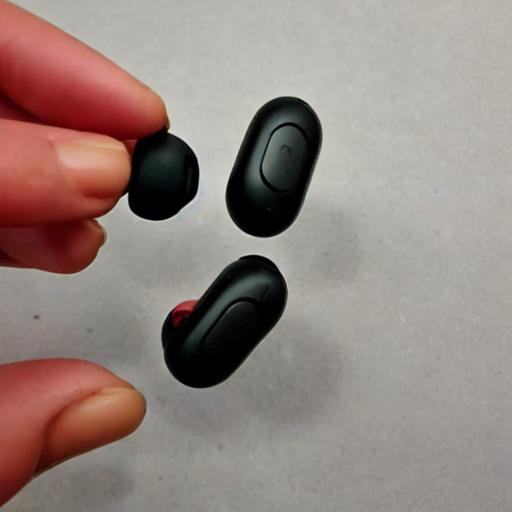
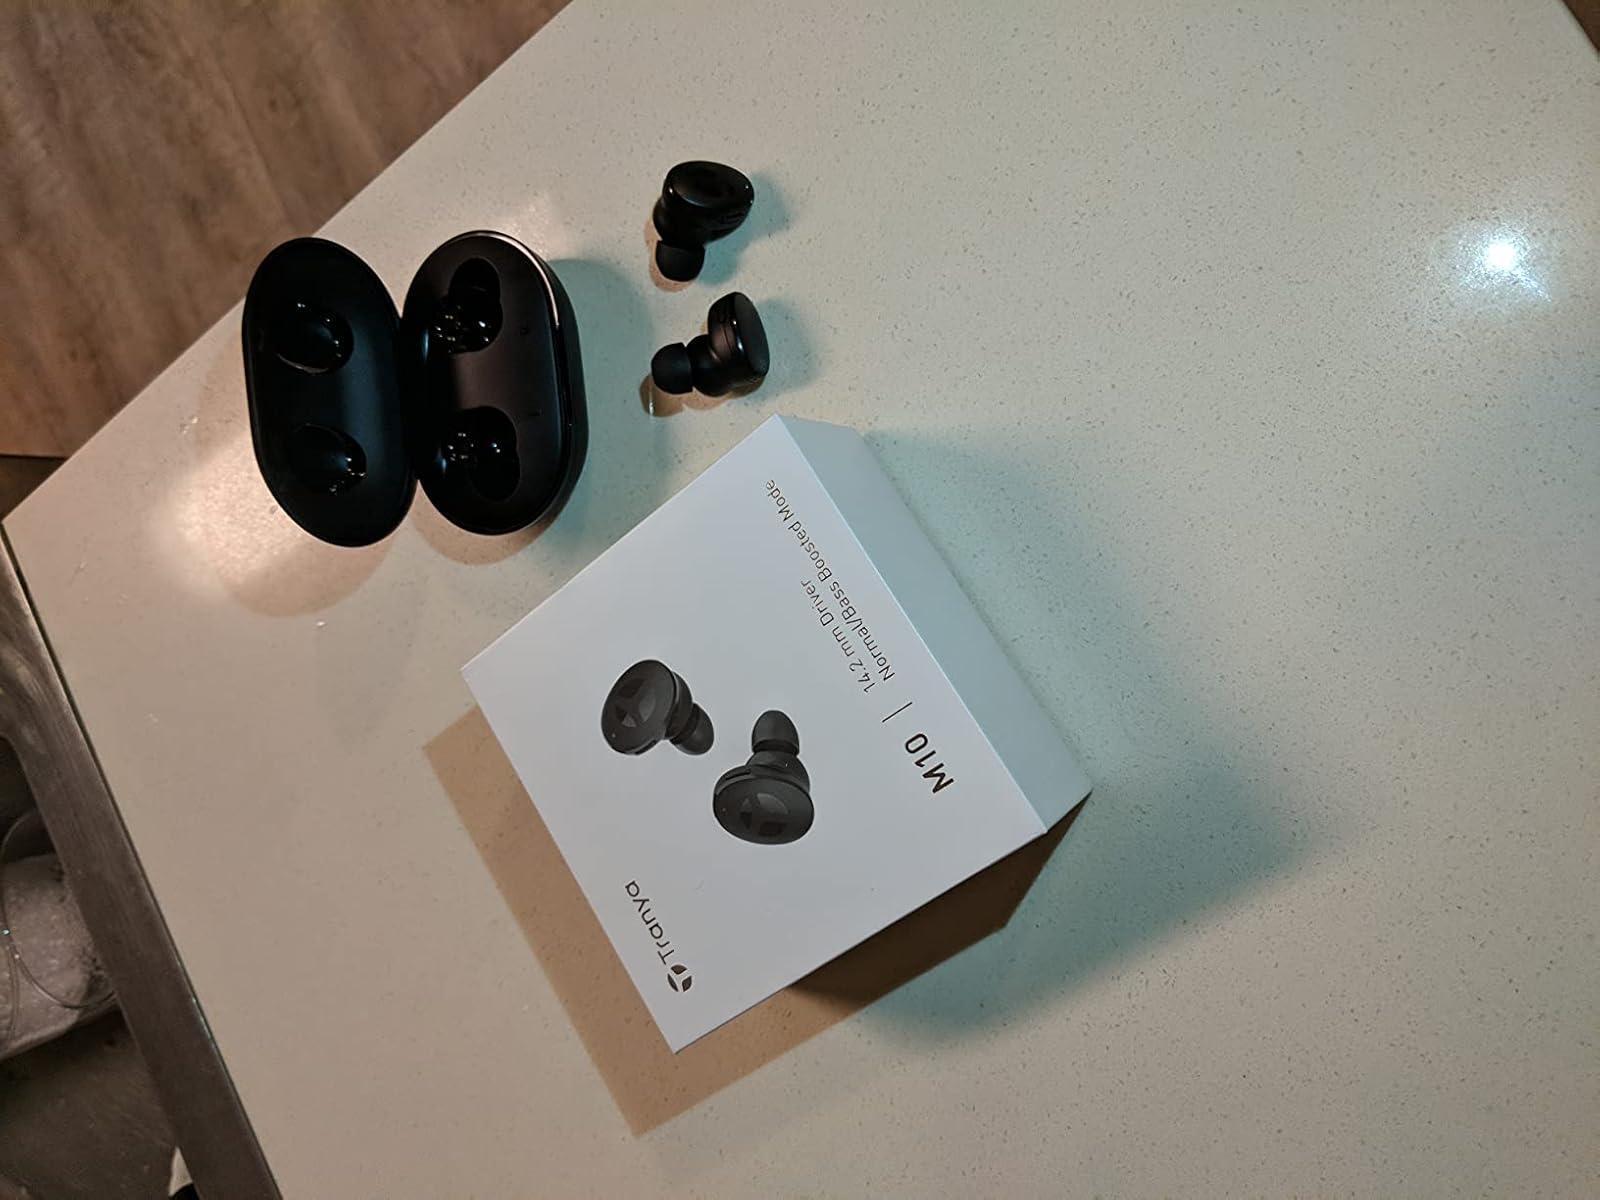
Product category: earbuds
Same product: no